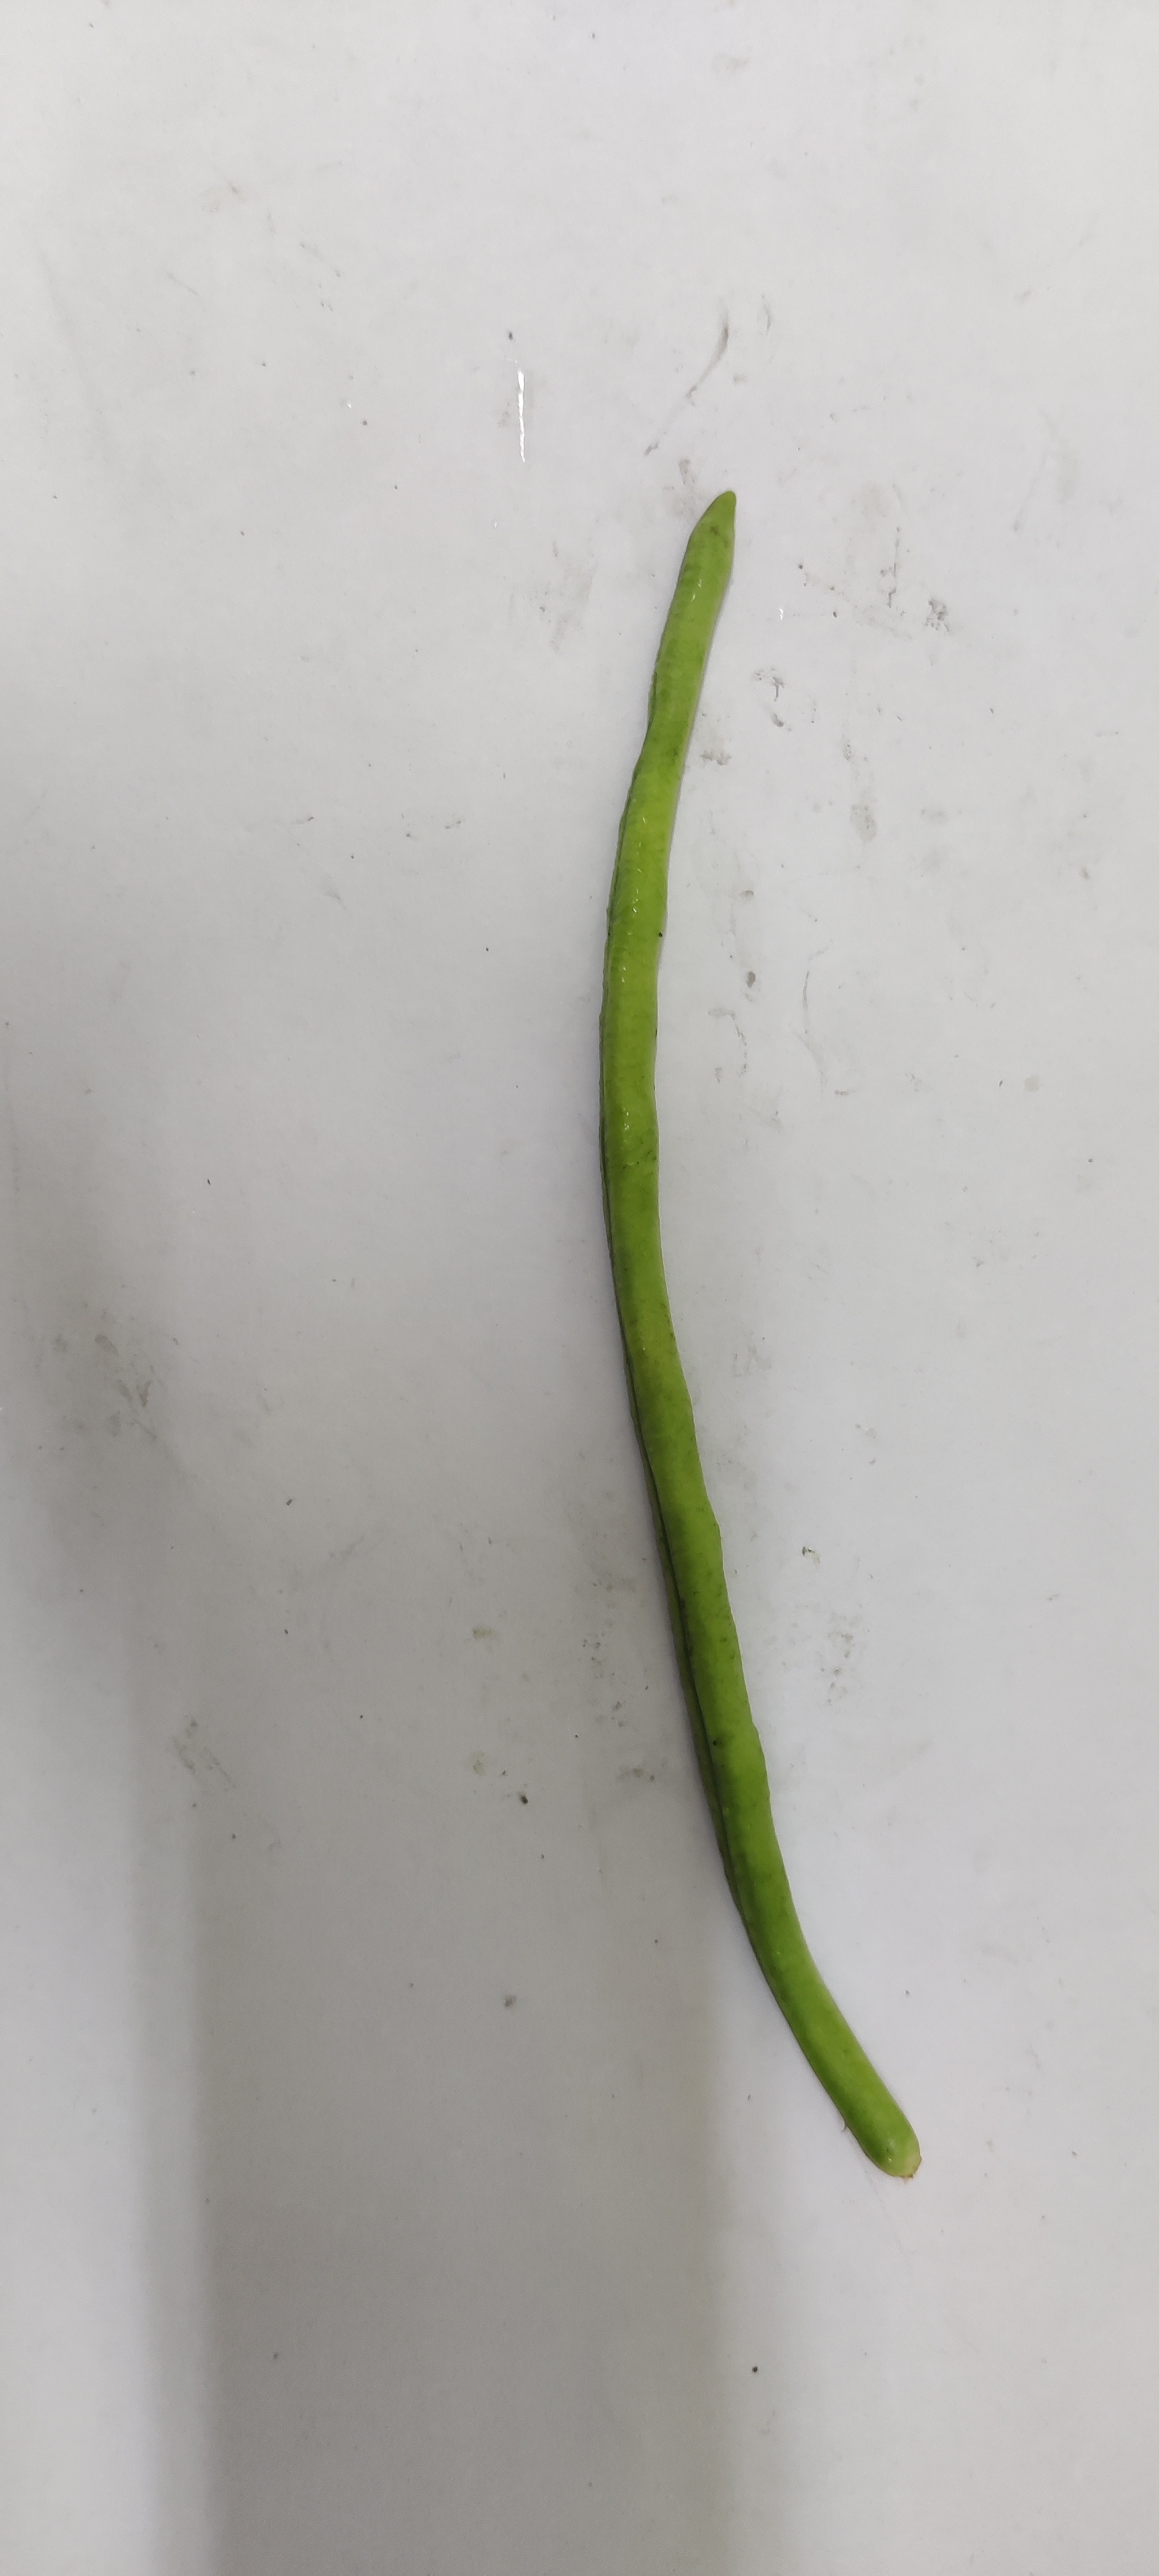
Crop: Cowpea
Condition: Fresh